Final Set

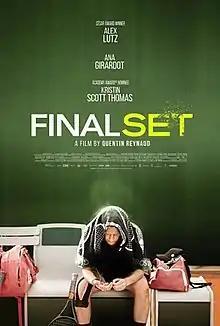
International release poster

Final Set is a 2020 French sports drama film written and directed by Quentin Reynaud. It stars Alex Lutz as an aging tennis player who competes in the qualifying rounds of the French Open for one last attempt at glory. The film premiered at the 2020 Angoulême Francophone Film Festival. It was later released in France on 16 June 2021.